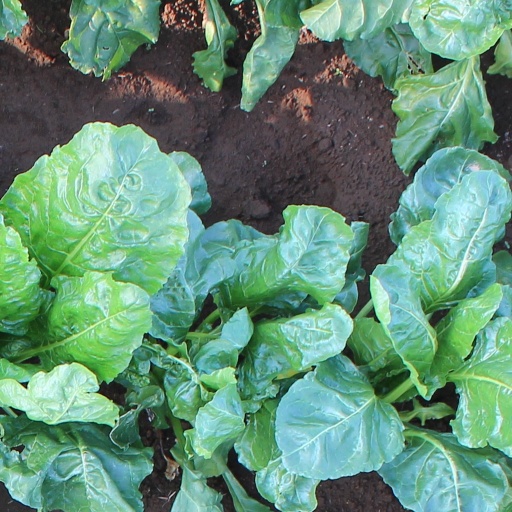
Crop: sugar beet